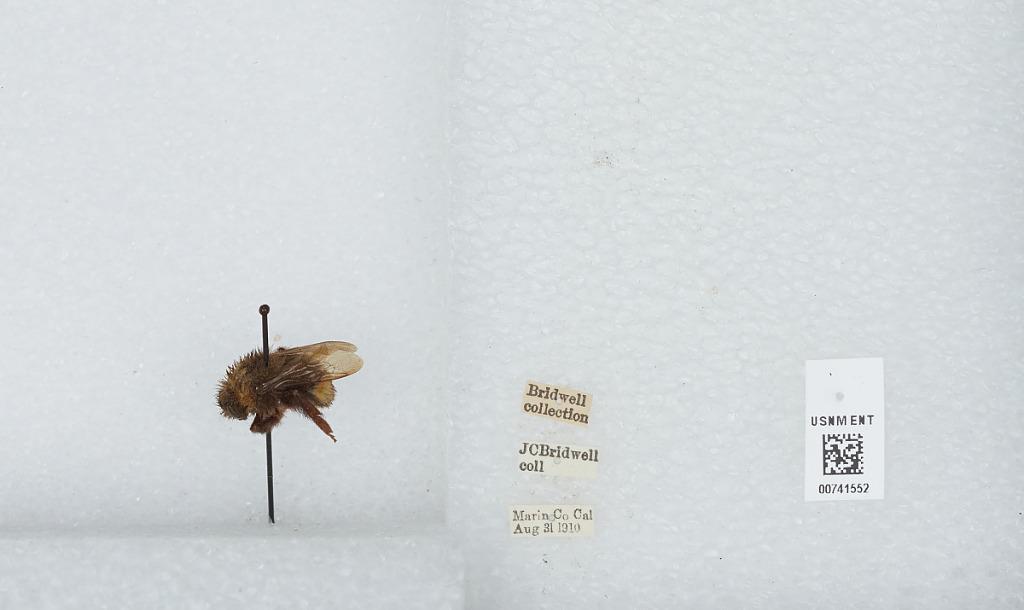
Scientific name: Bombus (Bombus) occidentalis Greene
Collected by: J. Bridwell
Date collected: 1910-8-31
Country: United States
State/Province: California
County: Marin
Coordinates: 38.03, -122.73